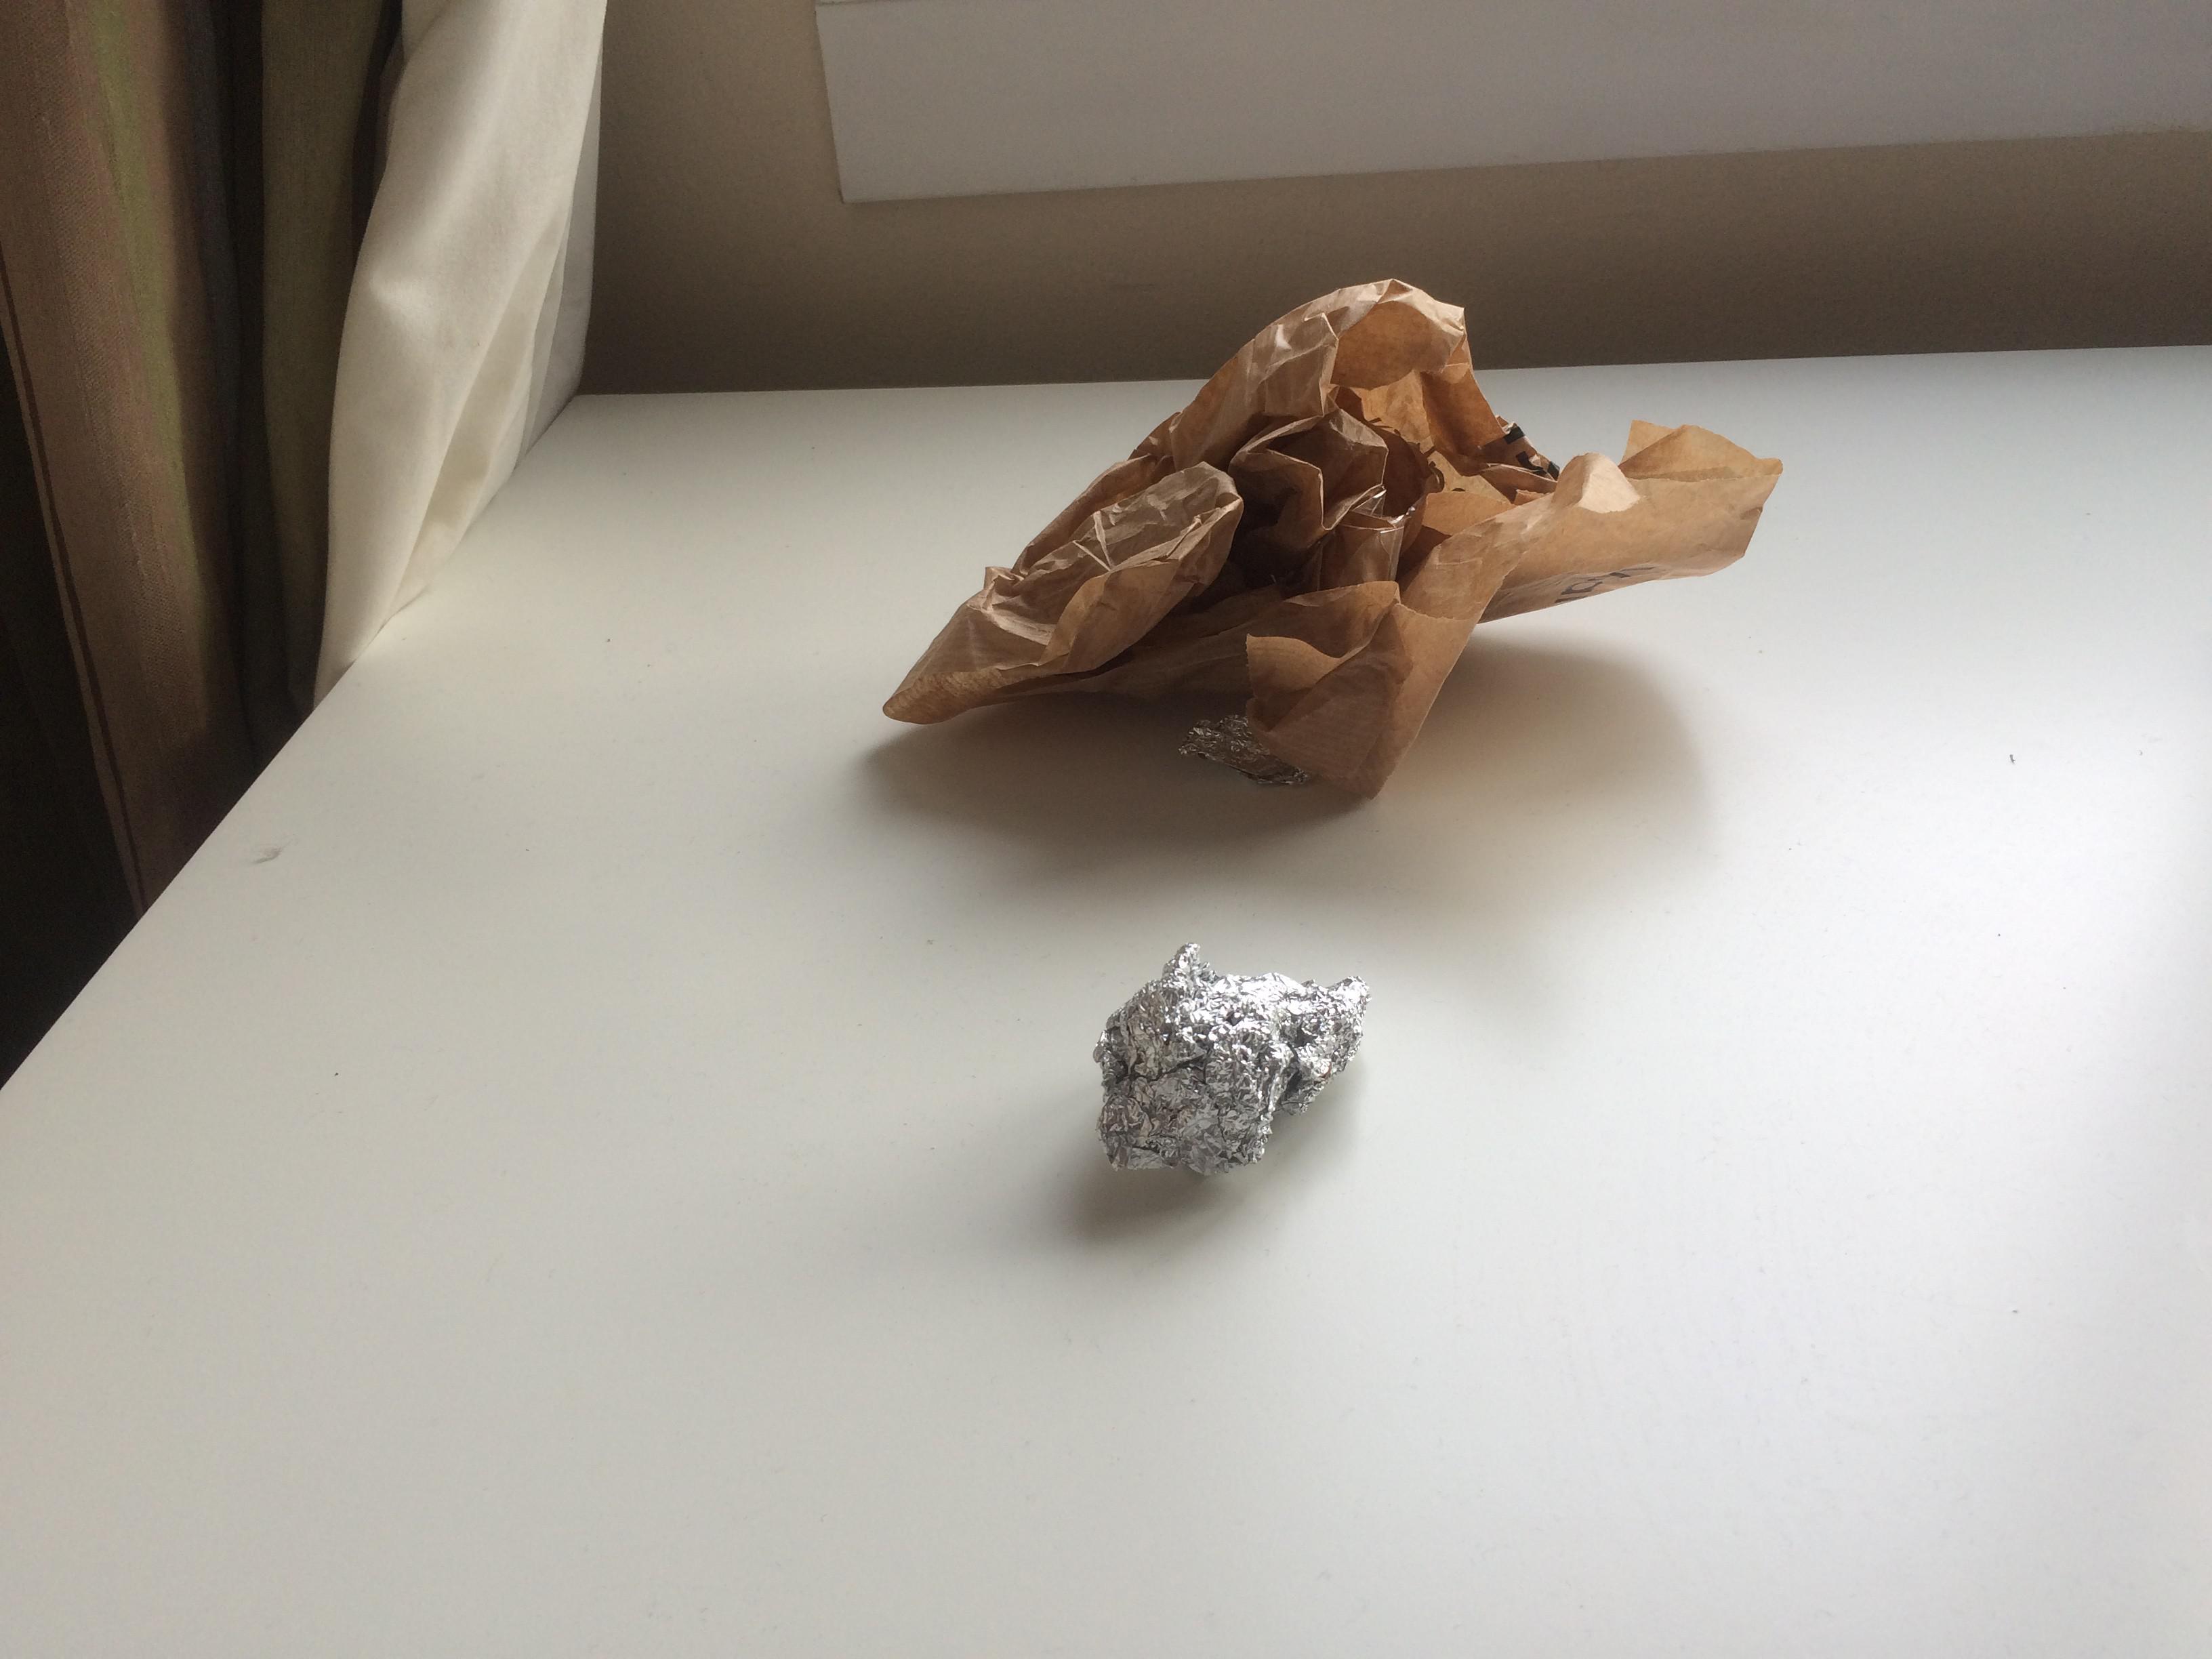
Object: Aluminium foil (Aluminium foil)

Object: Aluminium foil (Aluminium foil)

Object: Paper bag (Paper bag)